Revels

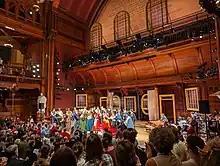
A 2022 "Revels" performance at Sanders Theatre at Harvard University

Revels is a contemporary series of American seasonal stage performances, incorporating singing, dancing, recitals, and theatrics loosely organized around a central theme or narrative. The folk-tradition-based performances started in 1957, were restarted in 1971, and now occur in multiple cities around the US.